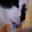
Label: cat